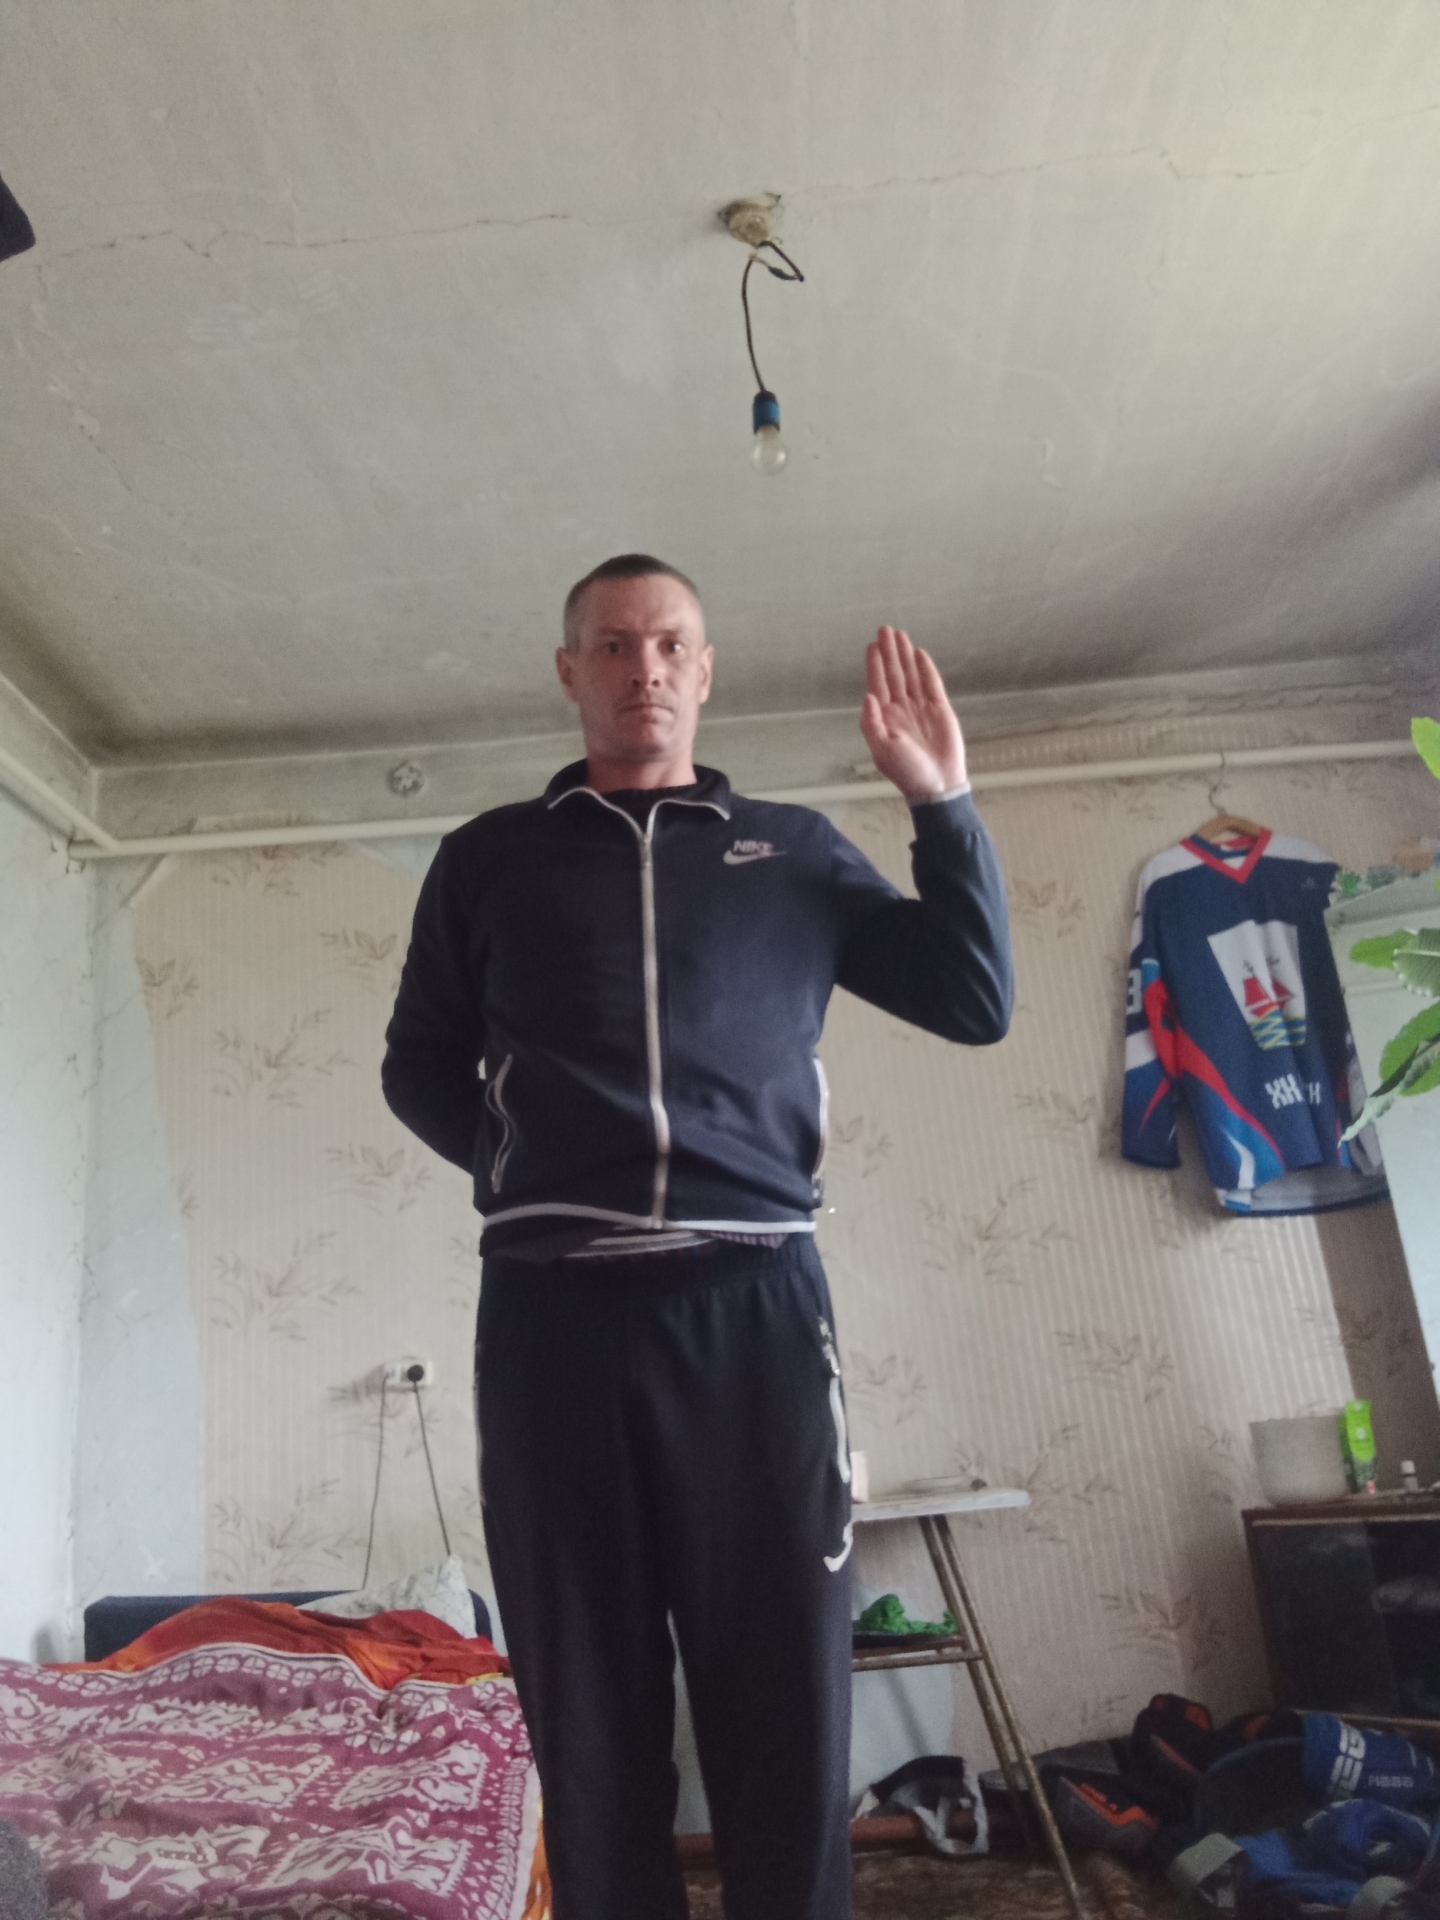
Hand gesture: stop